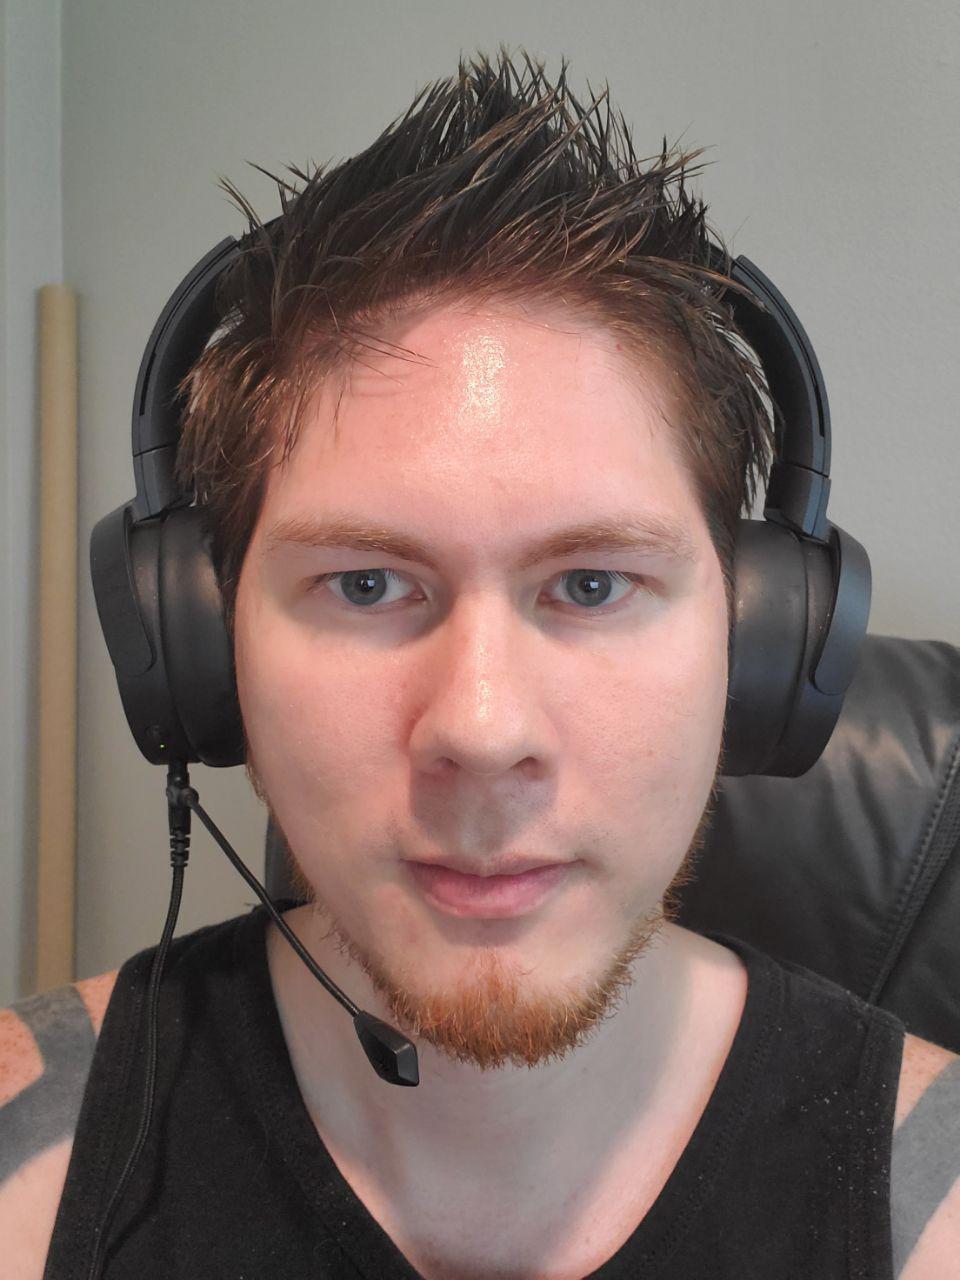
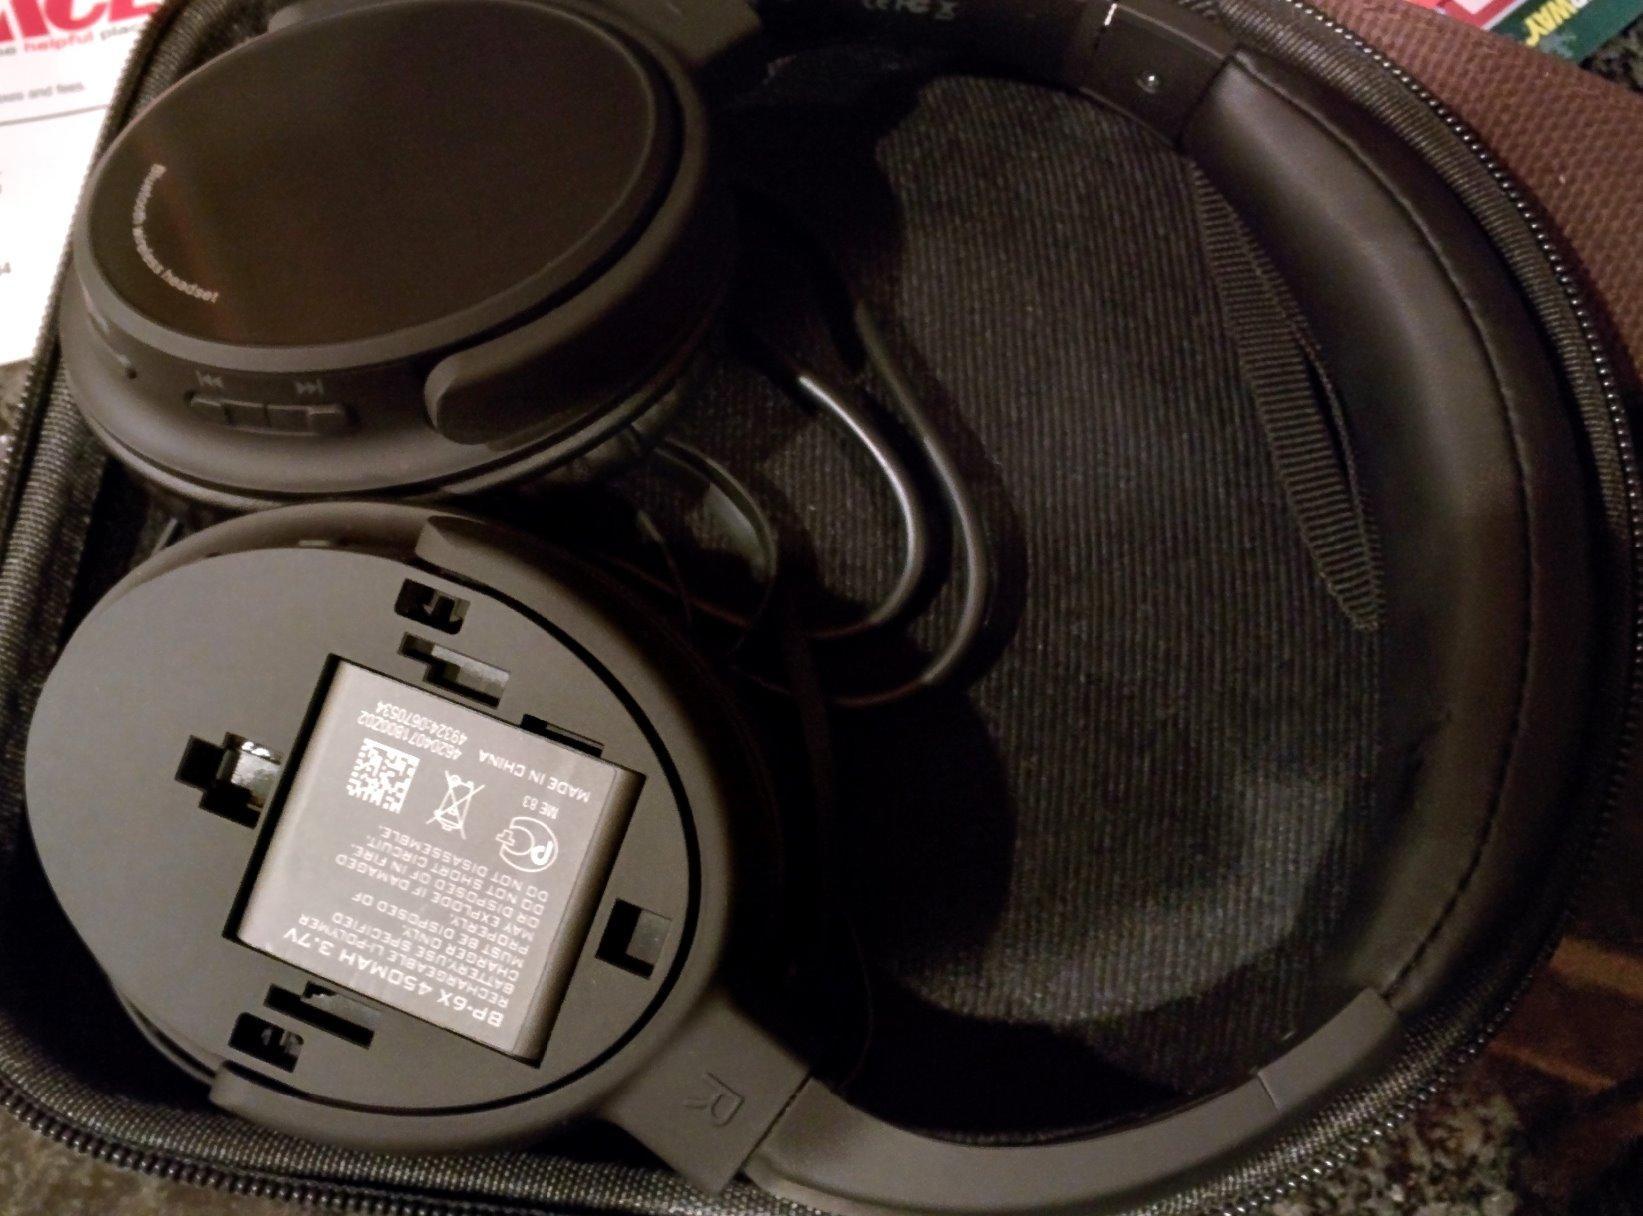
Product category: headphones
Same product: no